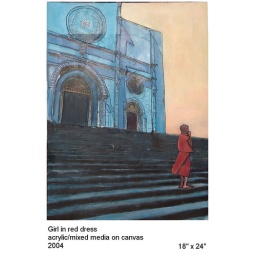
Girl in red dress